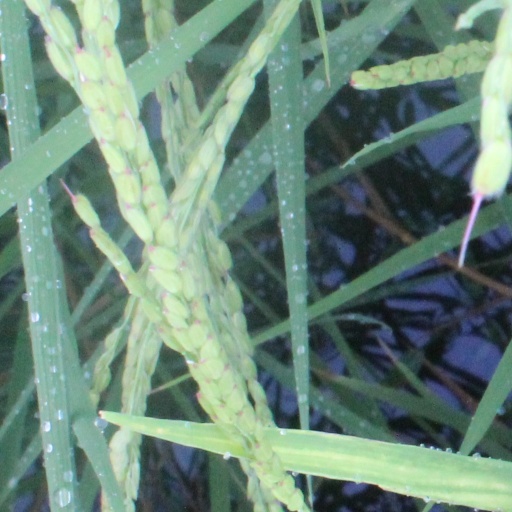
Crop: rice